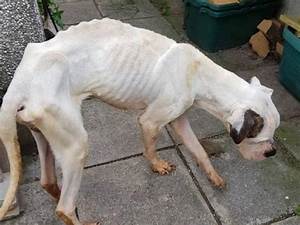
Label: cane